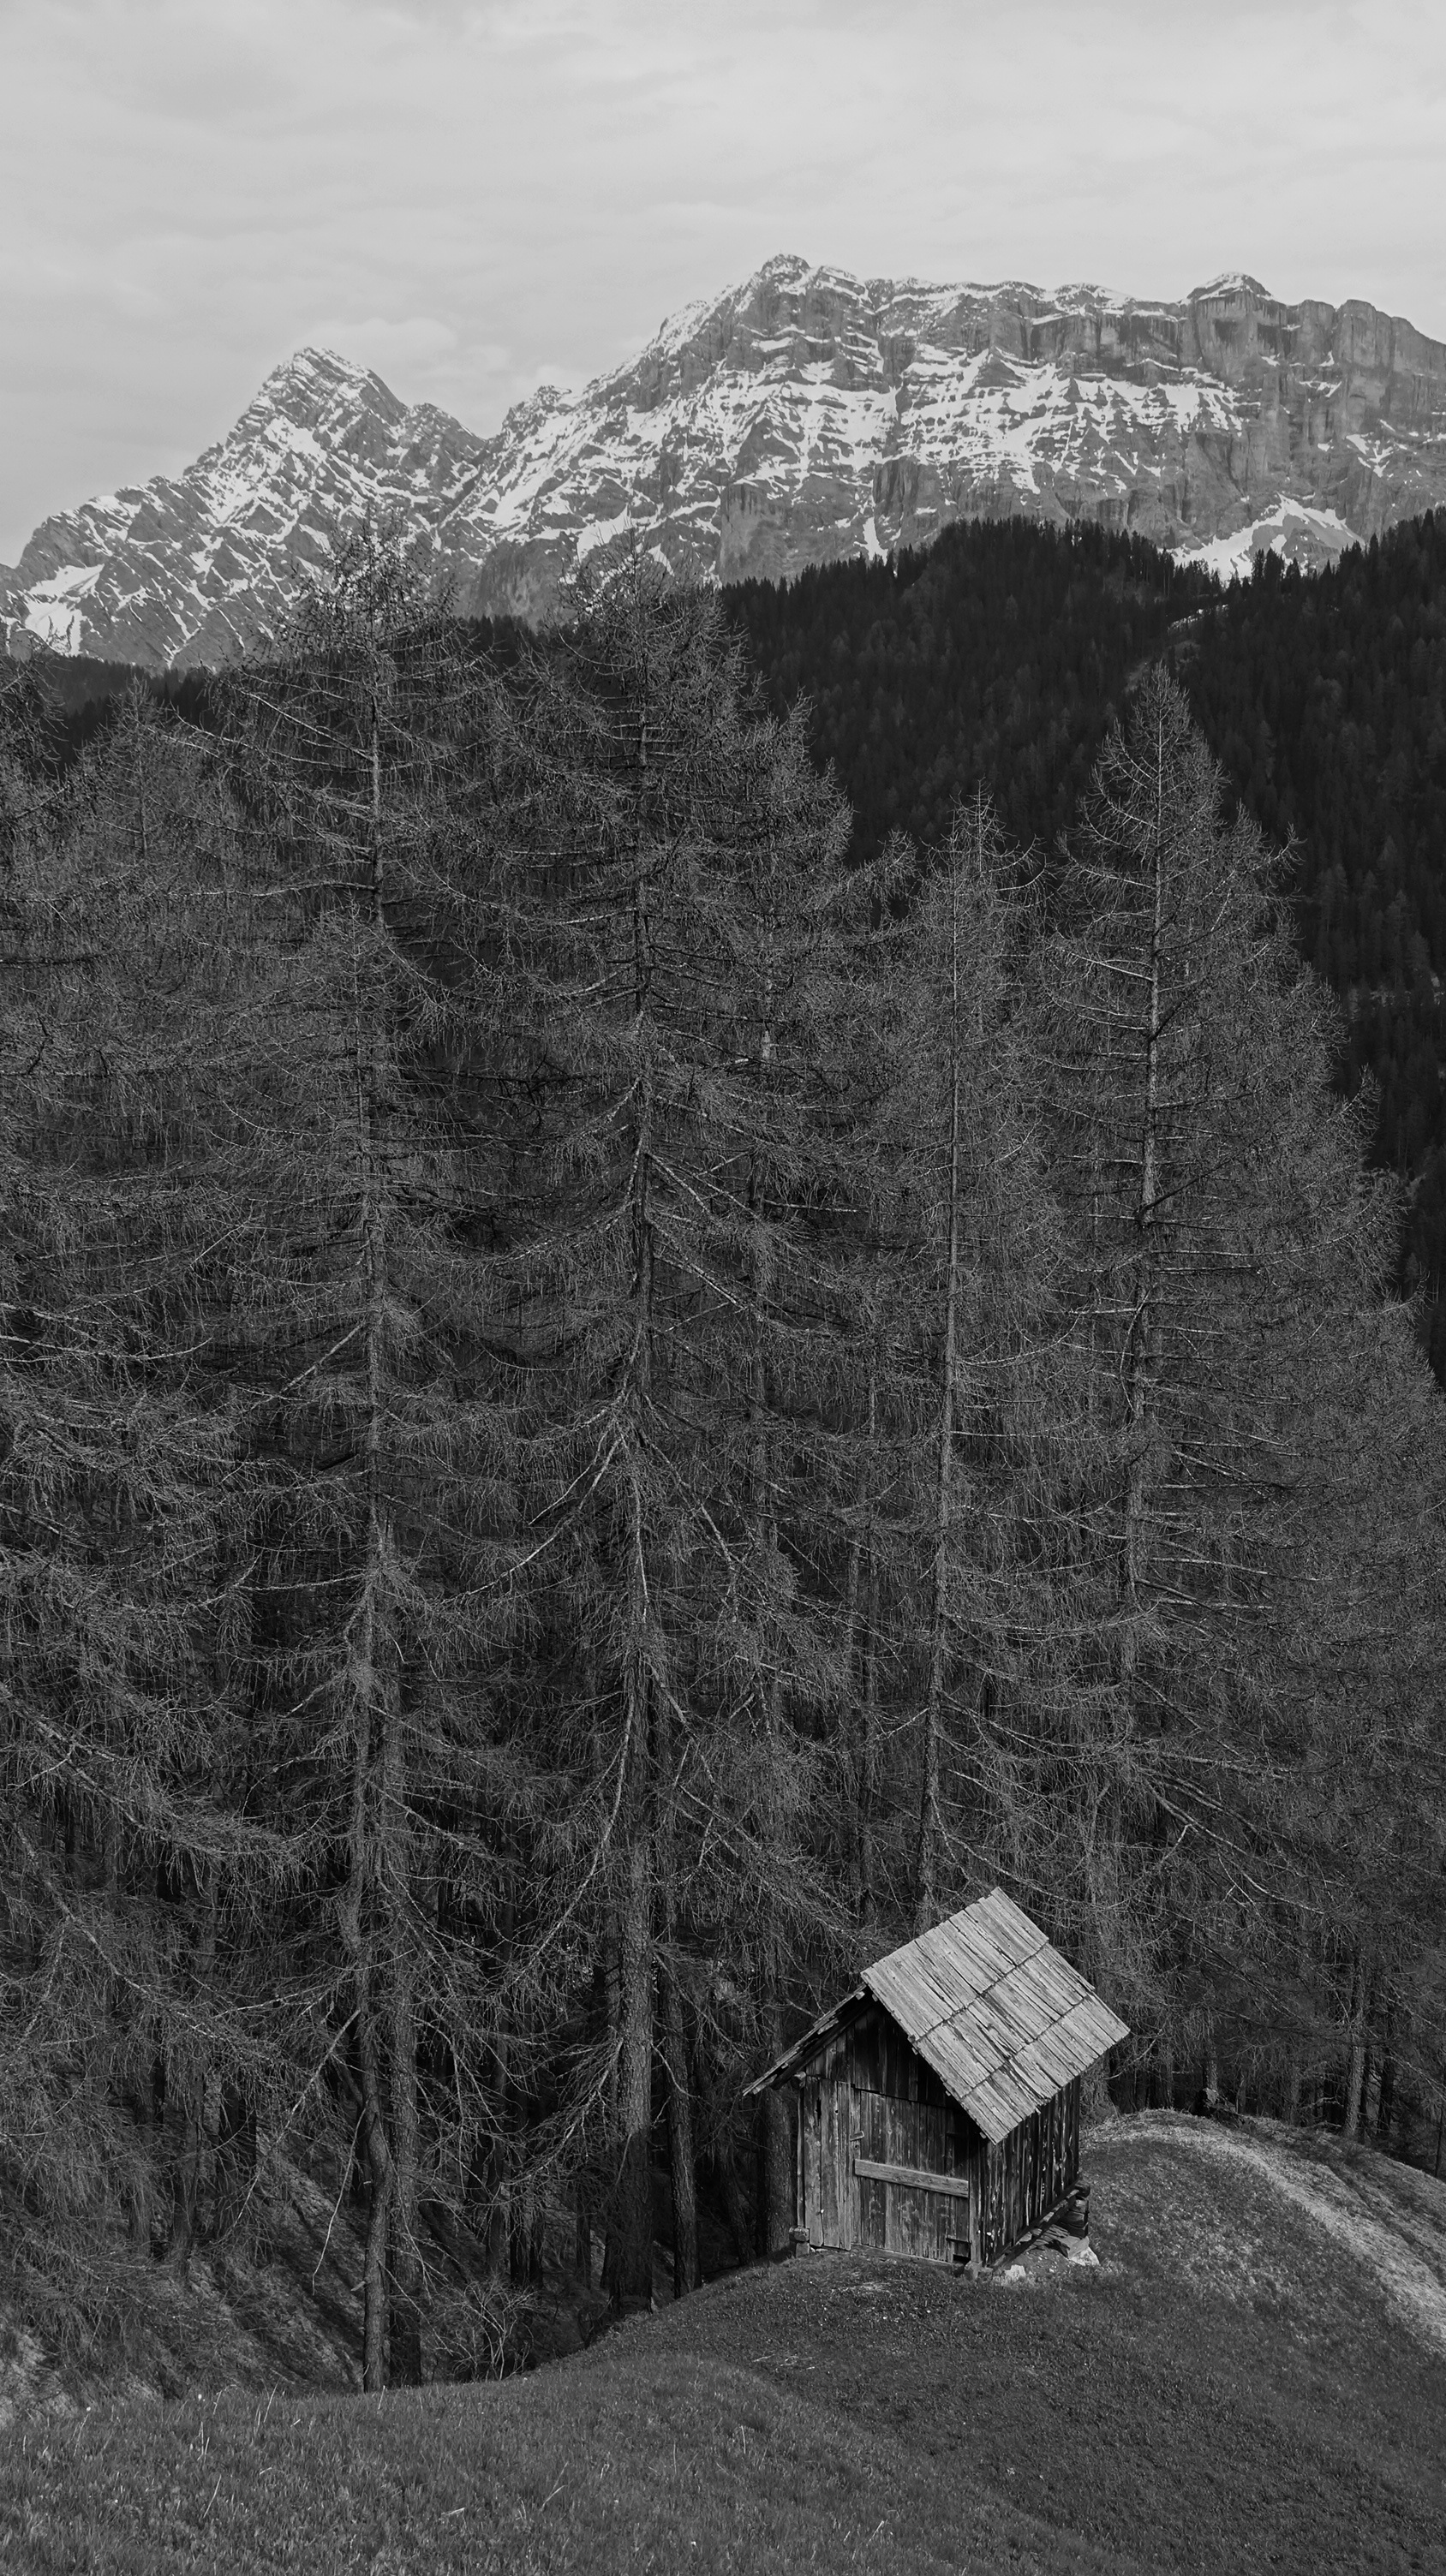
landscape, tree, nature, forest, rock, wilderness, mountain, snow, black and white, hill, tranquility, autumn, monochrome, ridge, geology, mountains, larch, dolomites, ladinia, val badia, rural area, baita, stone cross, monochrome photography, mountainous landforms, sas dla crusc